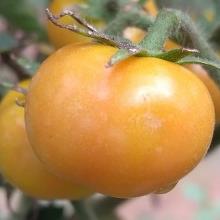
Crop: Tomato
Condition: healthy-fruit